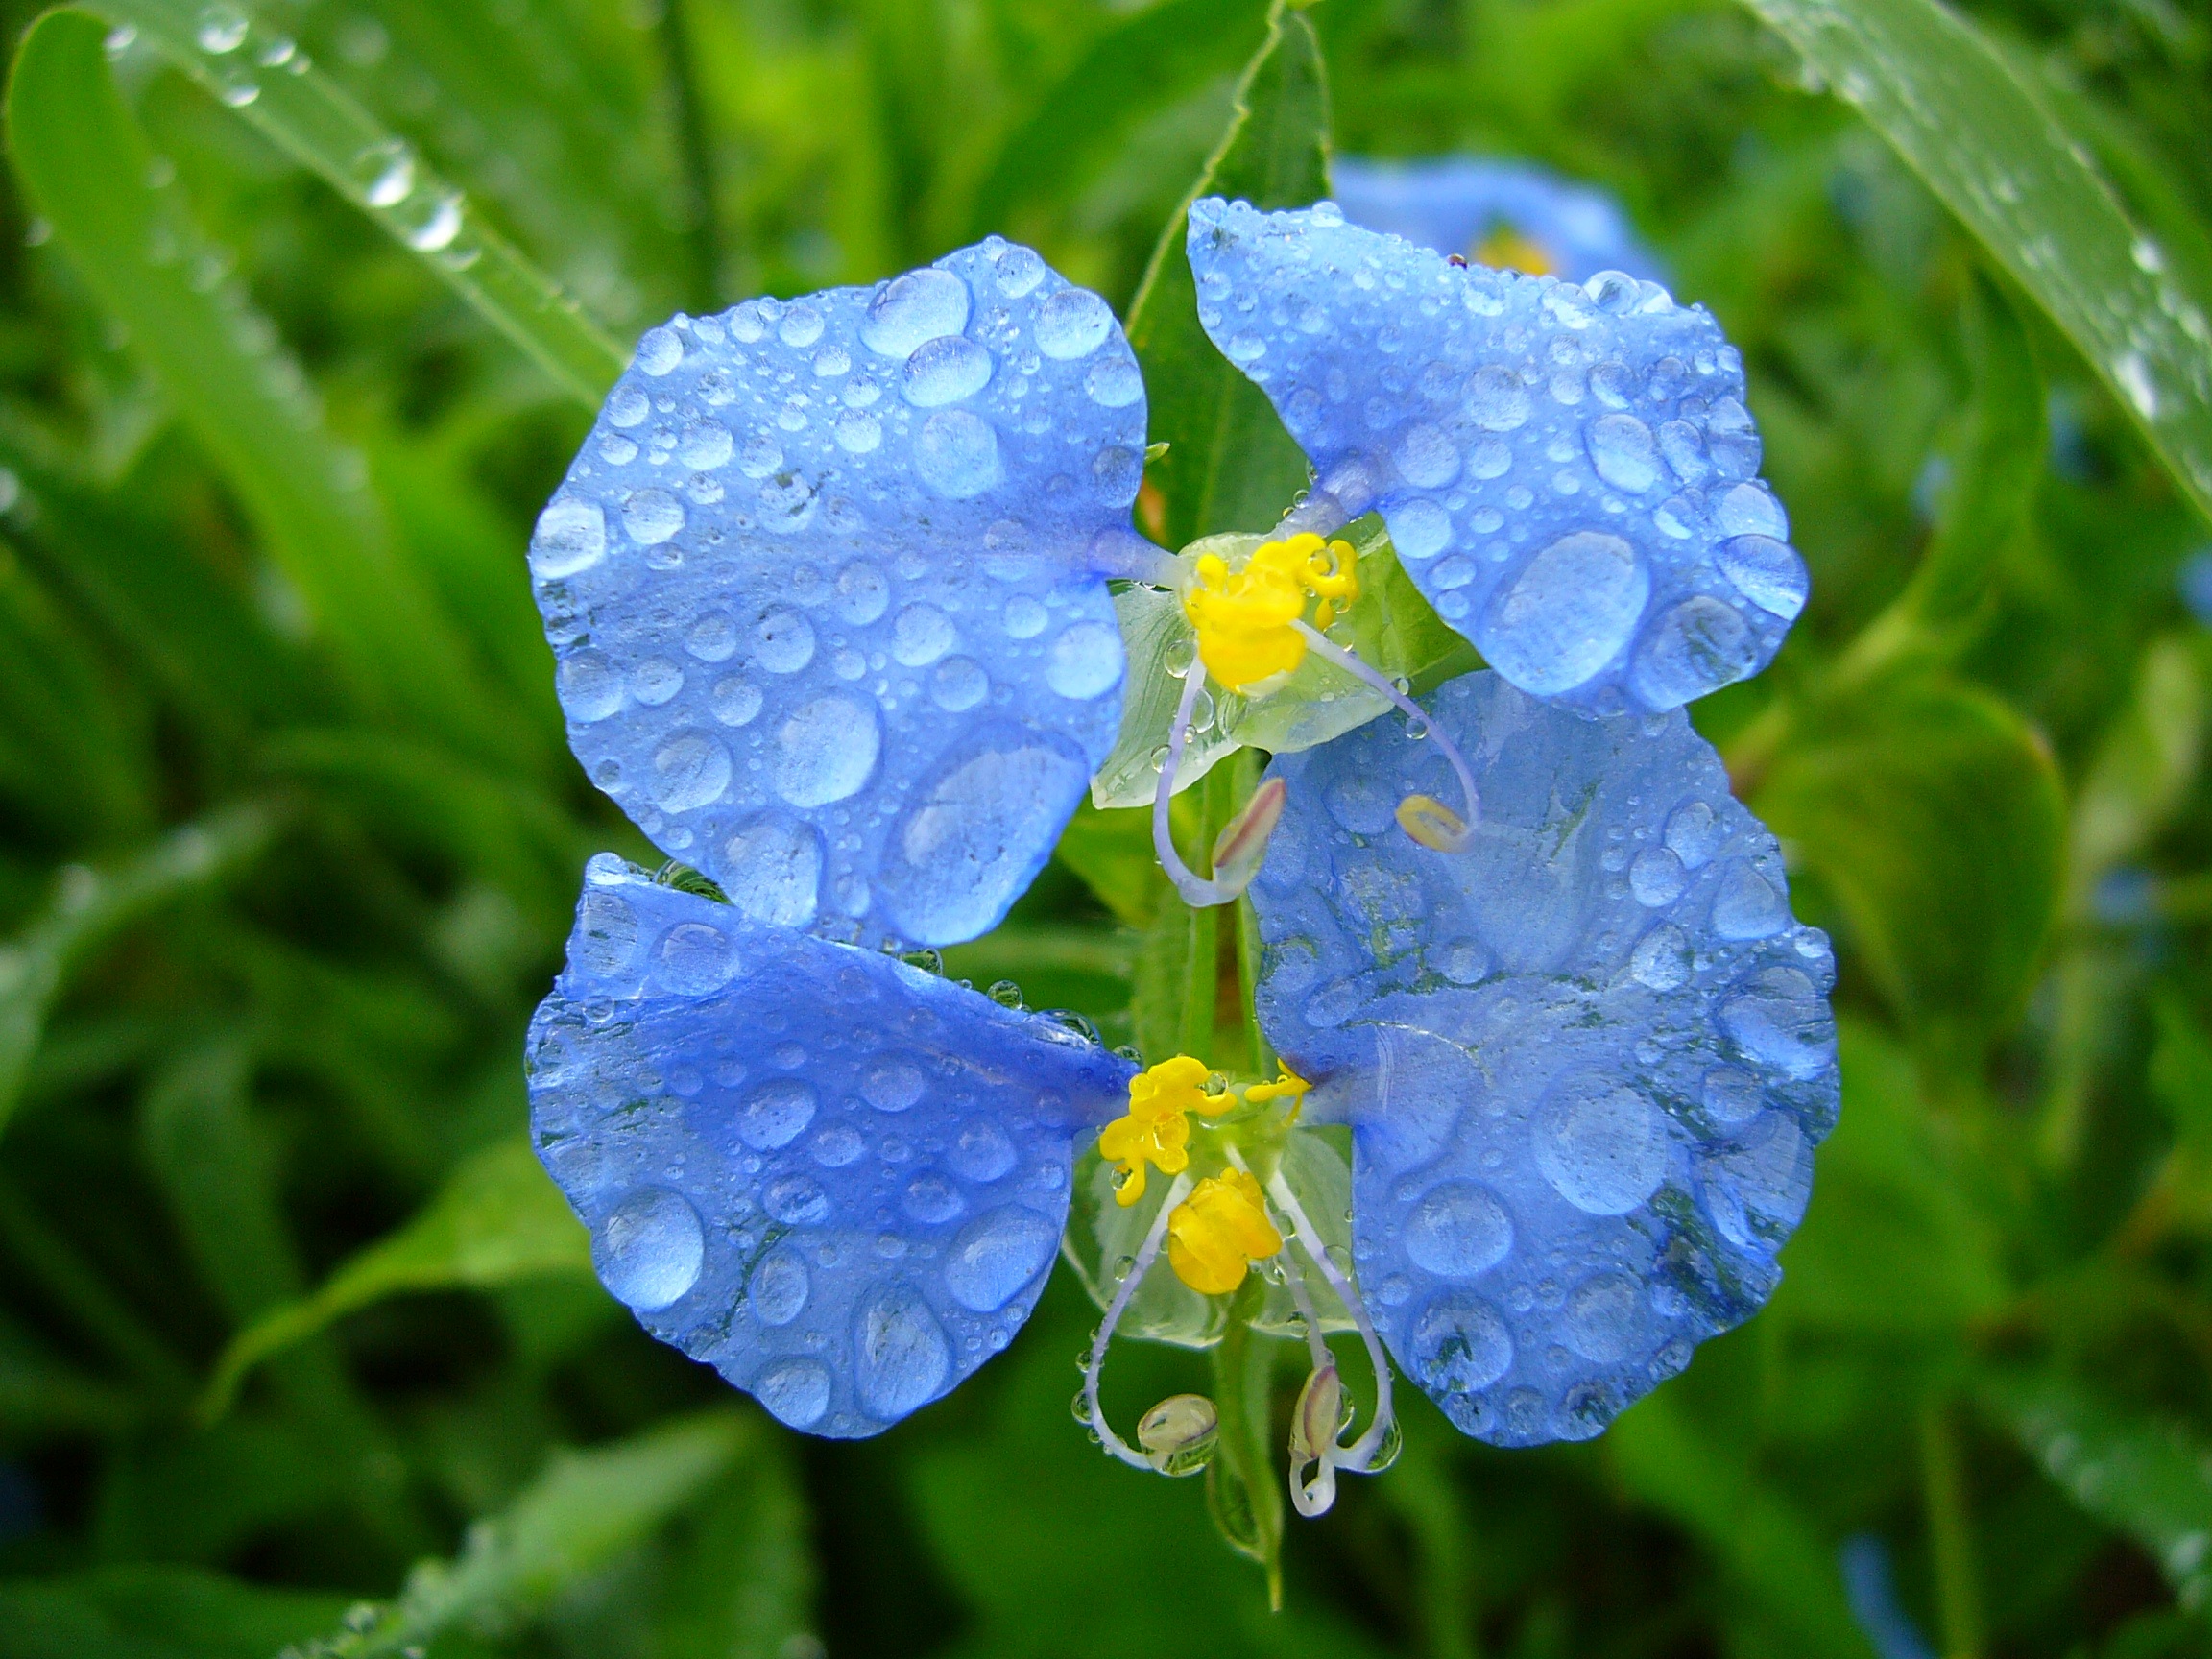
nature, plant, flower, wild, blue, flora, hydrangea, wildflower, forget me not, beauty, drops, macro photography, flowering plant, hydrangeaceae, dayflower, borage family, annual plant, land plant, dayflower family